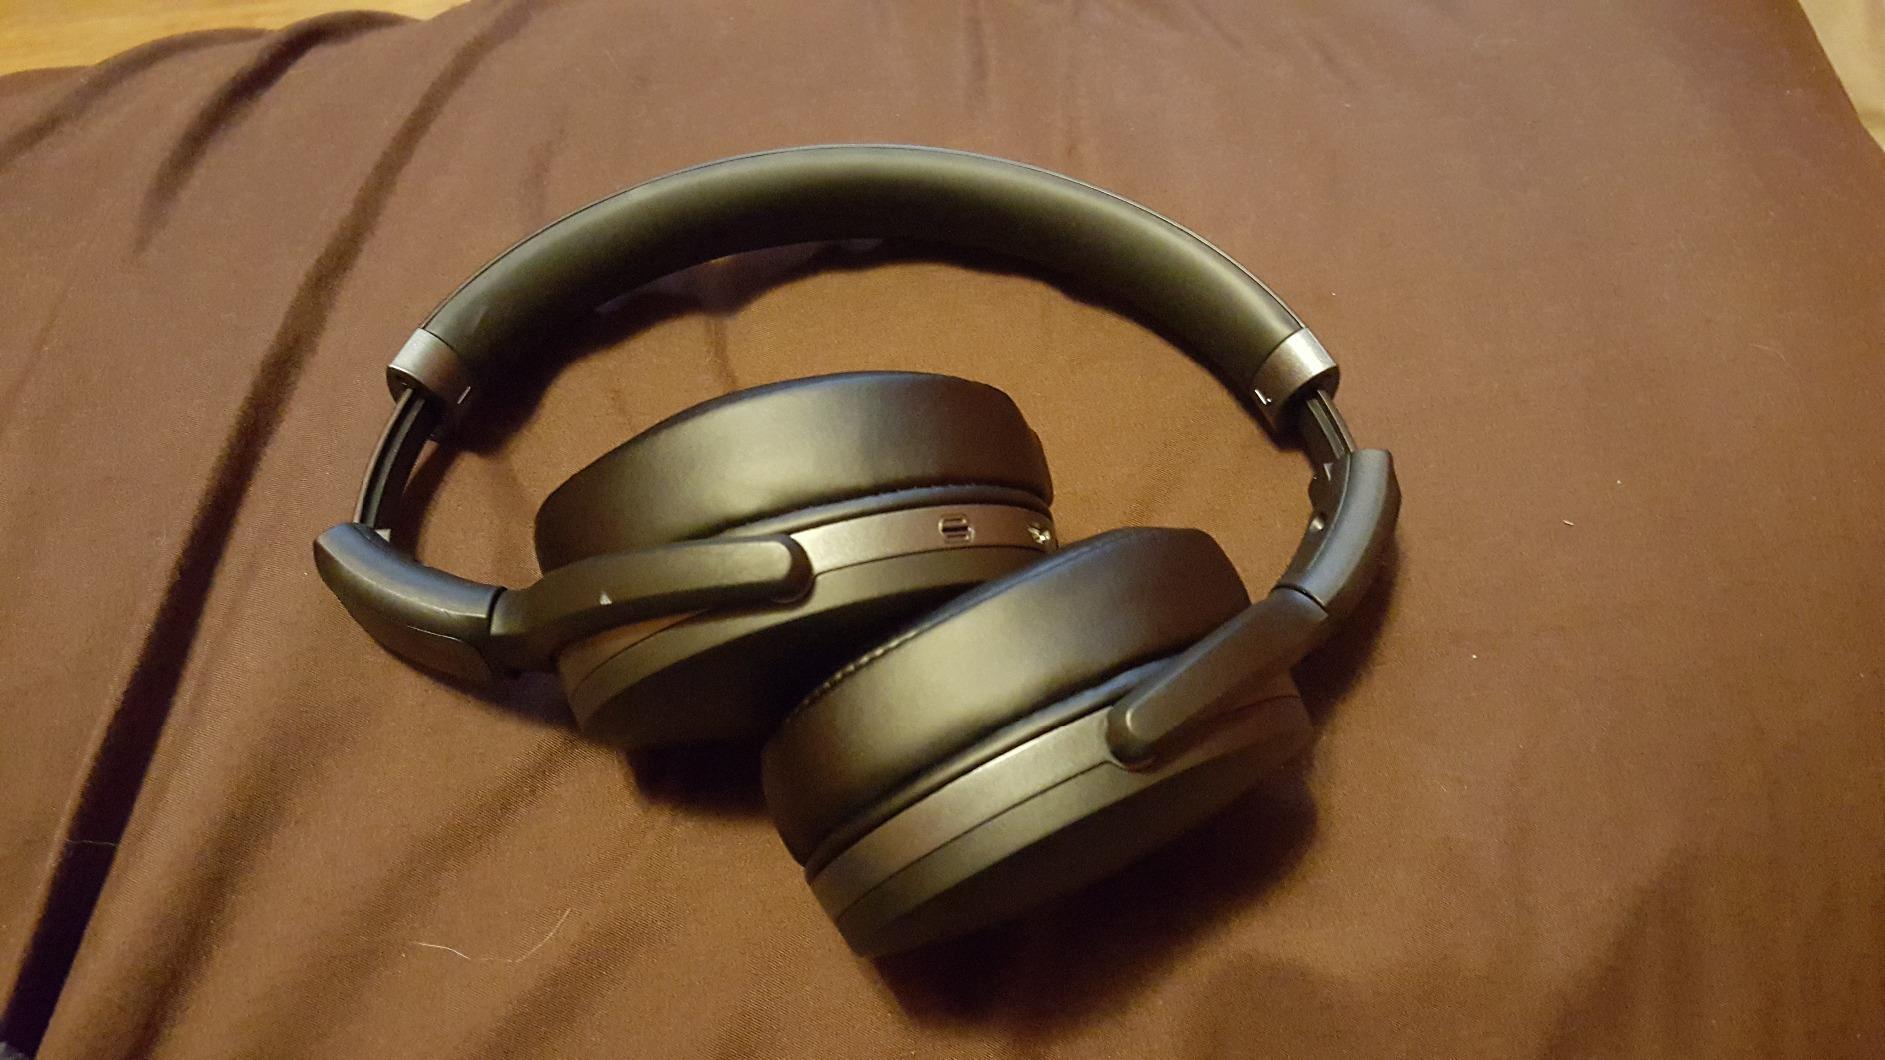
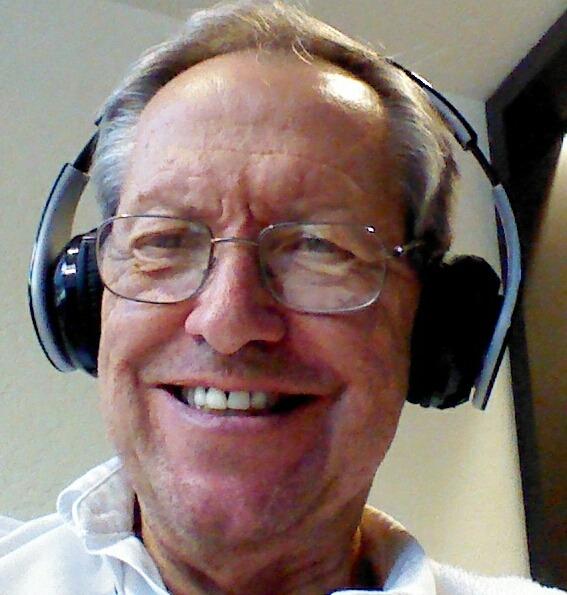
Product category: headphones
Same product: no